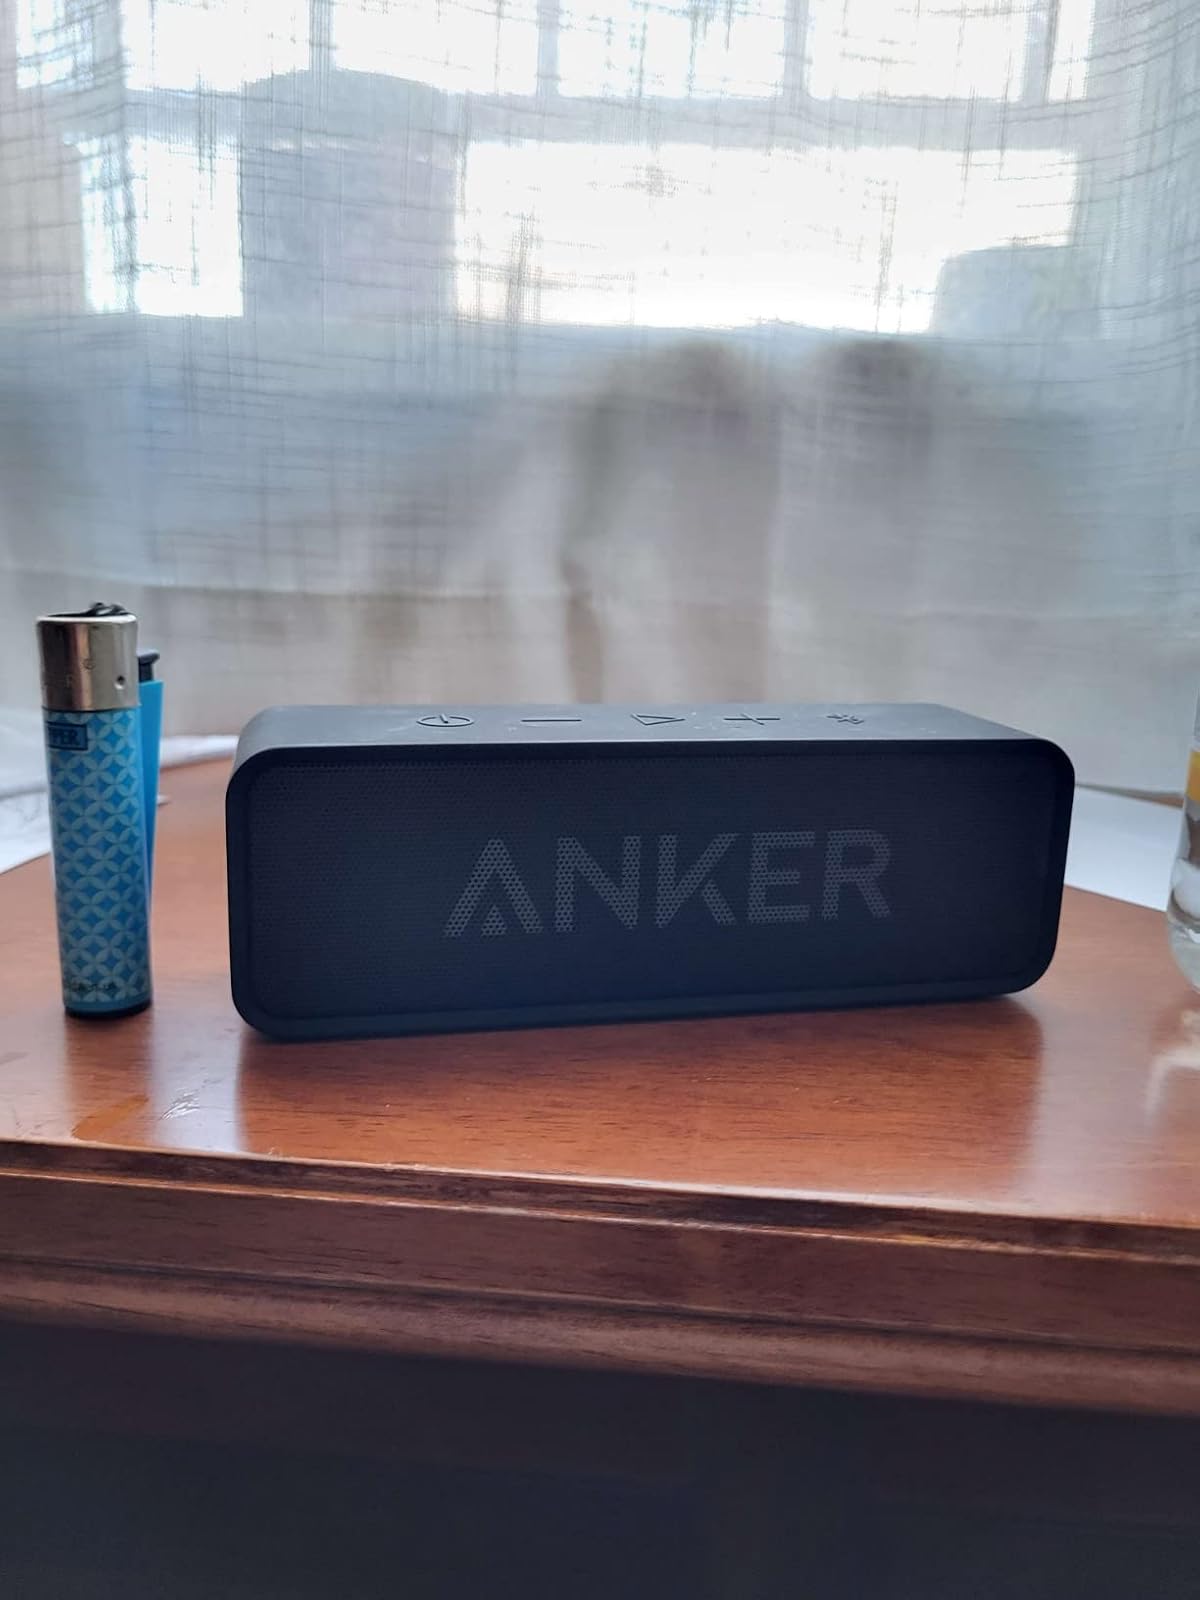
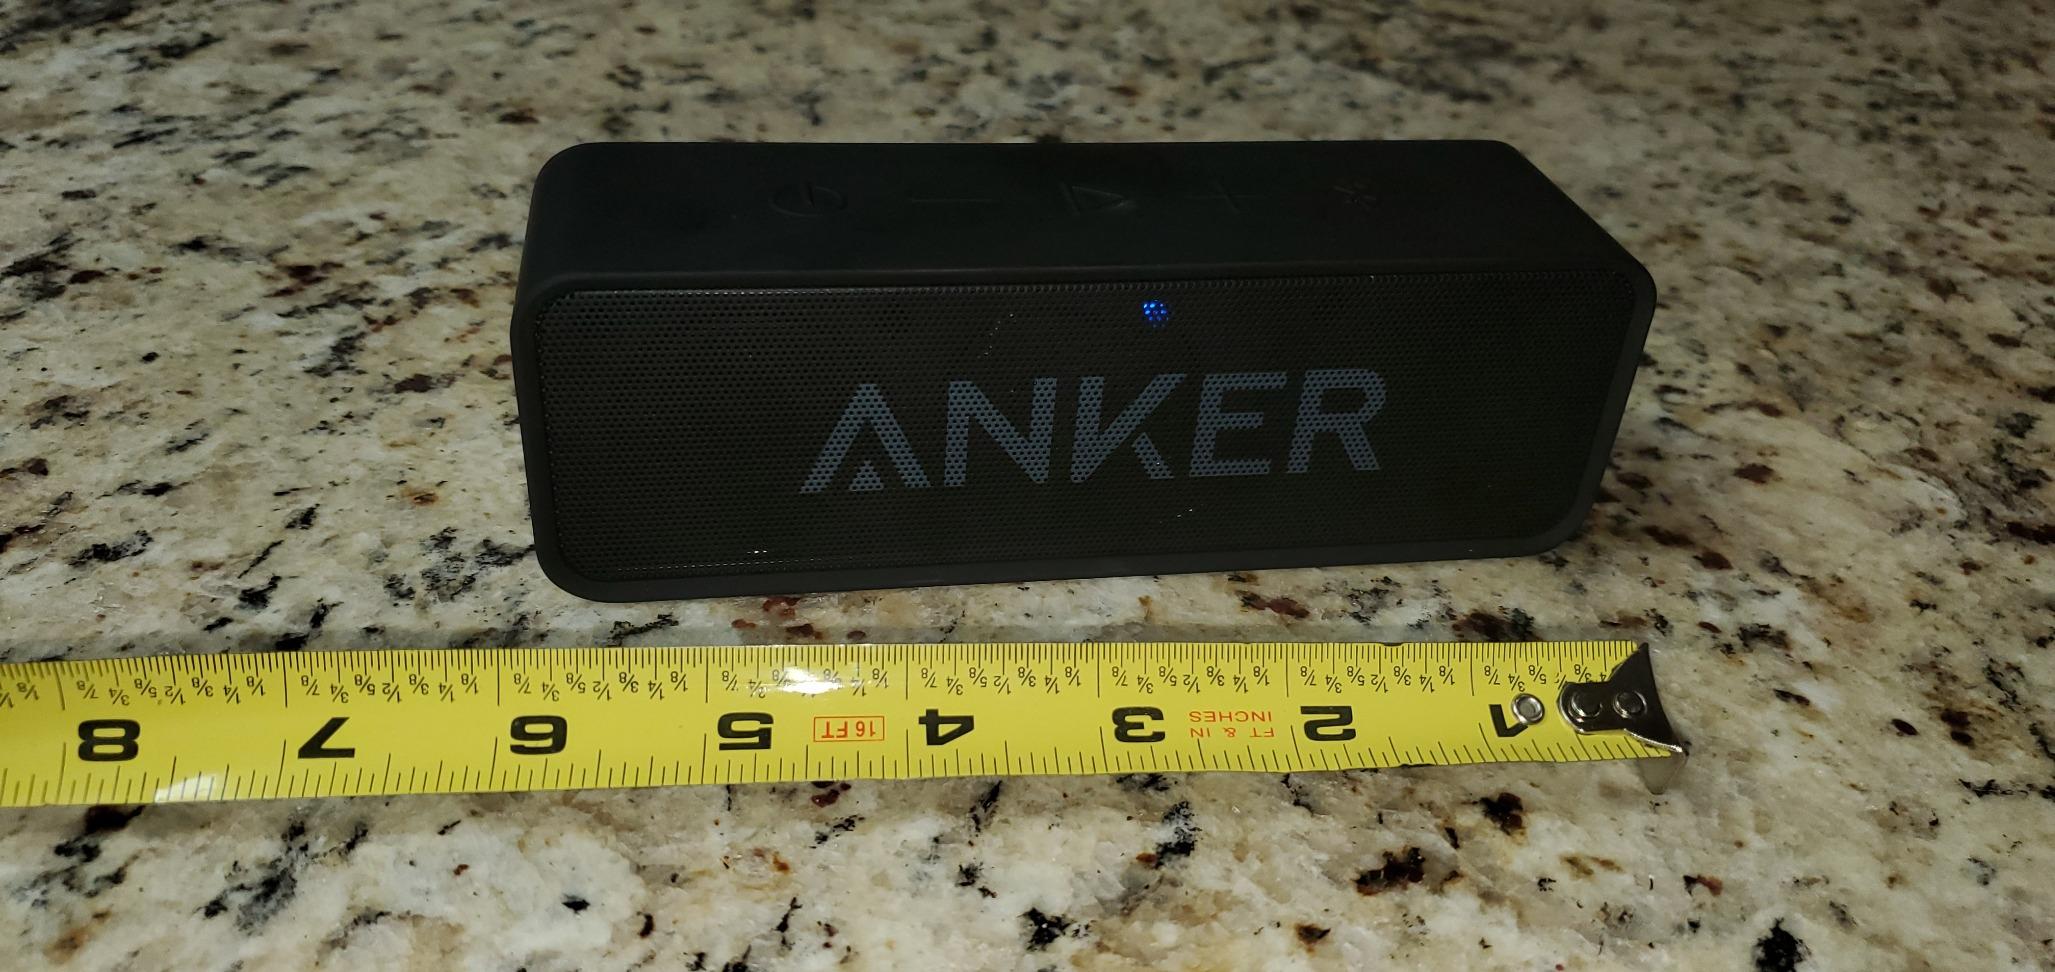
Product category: speaker
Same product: yes